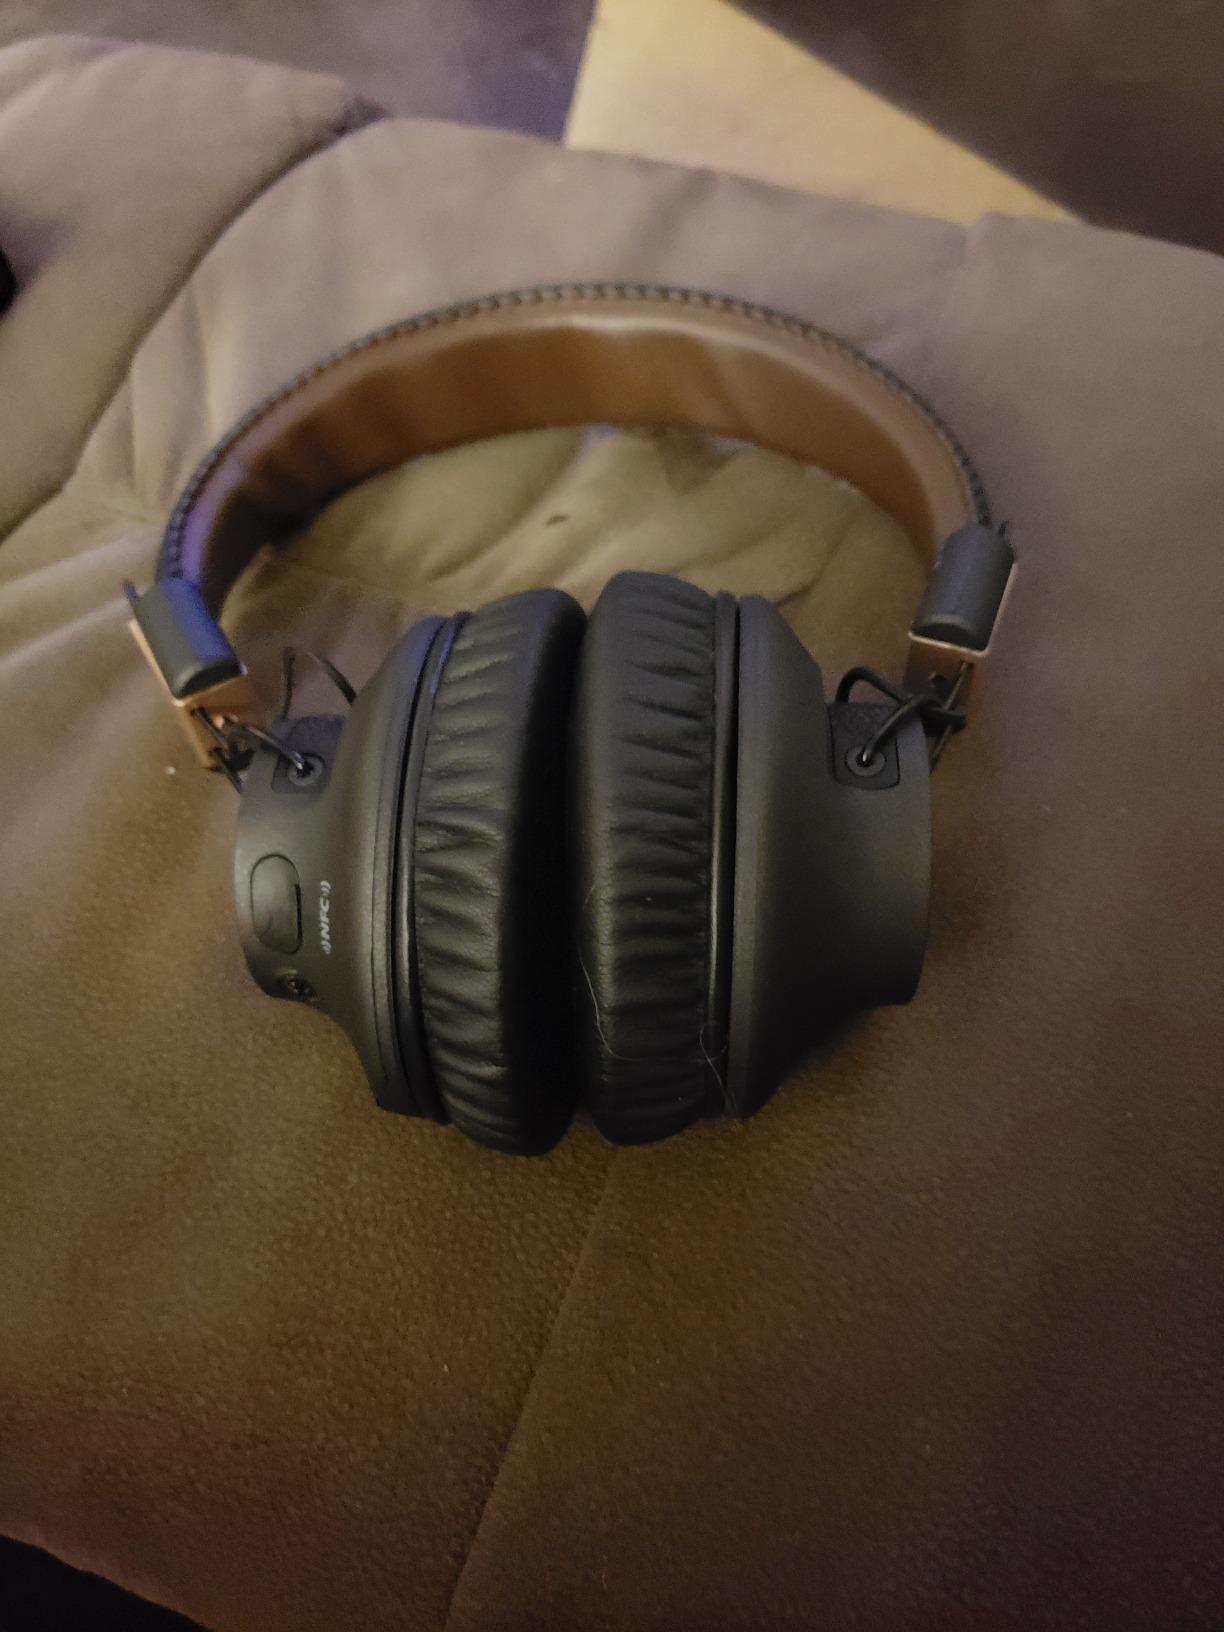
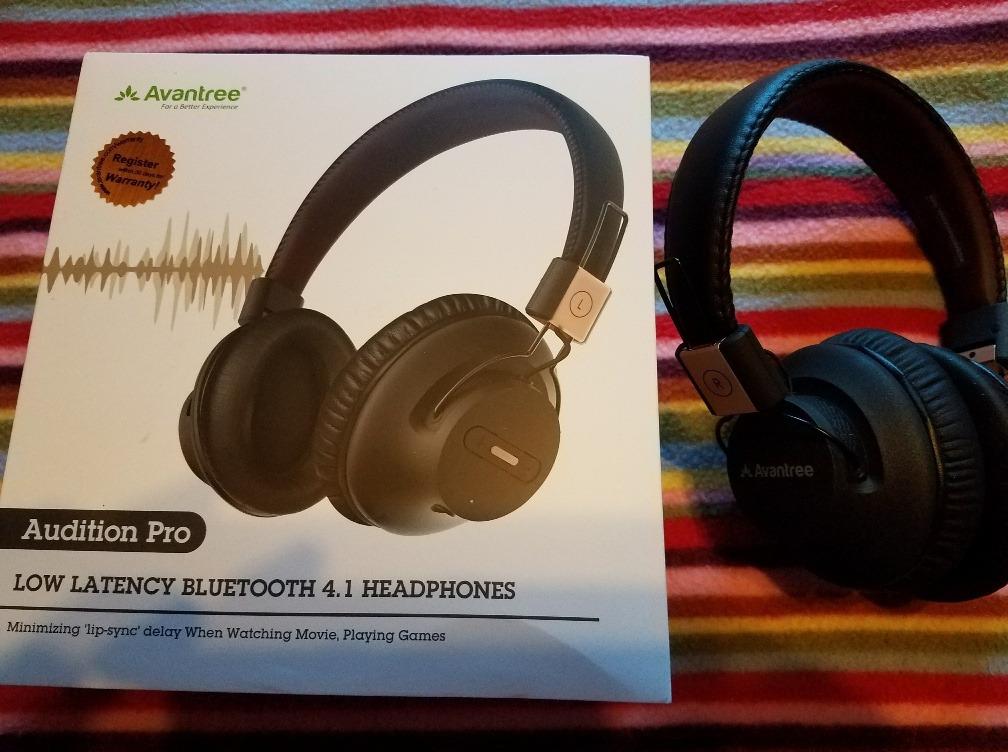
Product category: headphones
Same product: yes